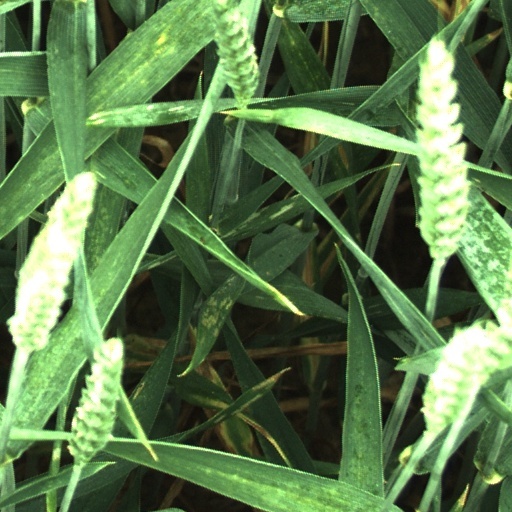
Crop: wheat